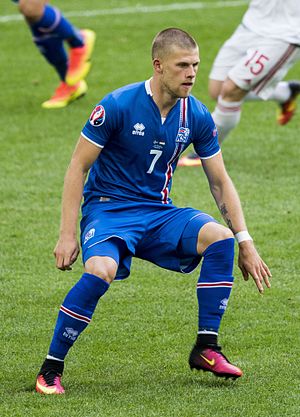
Jóhann Berg Guðmundsson
Jóhann Berg Guðmundsson, er en islandsk fodboldspiller. Han spiller for Burnley i England, som han har været tilknyttet siden 2016.